Alain Le Roy

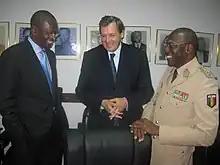
Alain Le Roy, diplomat in the middle and General Gaye on the right

Alain Le Roy (born 5 February 1953) is a French diplomat who served as Secretary General of the European External Action Service (EEAS) between 1 March 2015 and 31 August 2016. In this capacity, he was in charge of around 3,400 staff and around 140 delegations in non-EU countries. On 16 June 2016 he announced he would be resigning effective 1 September 2016, being replaced by Helga Schmid, who has been political director of the EEAS and as such, been involved in the Iran nuclear negotiations.